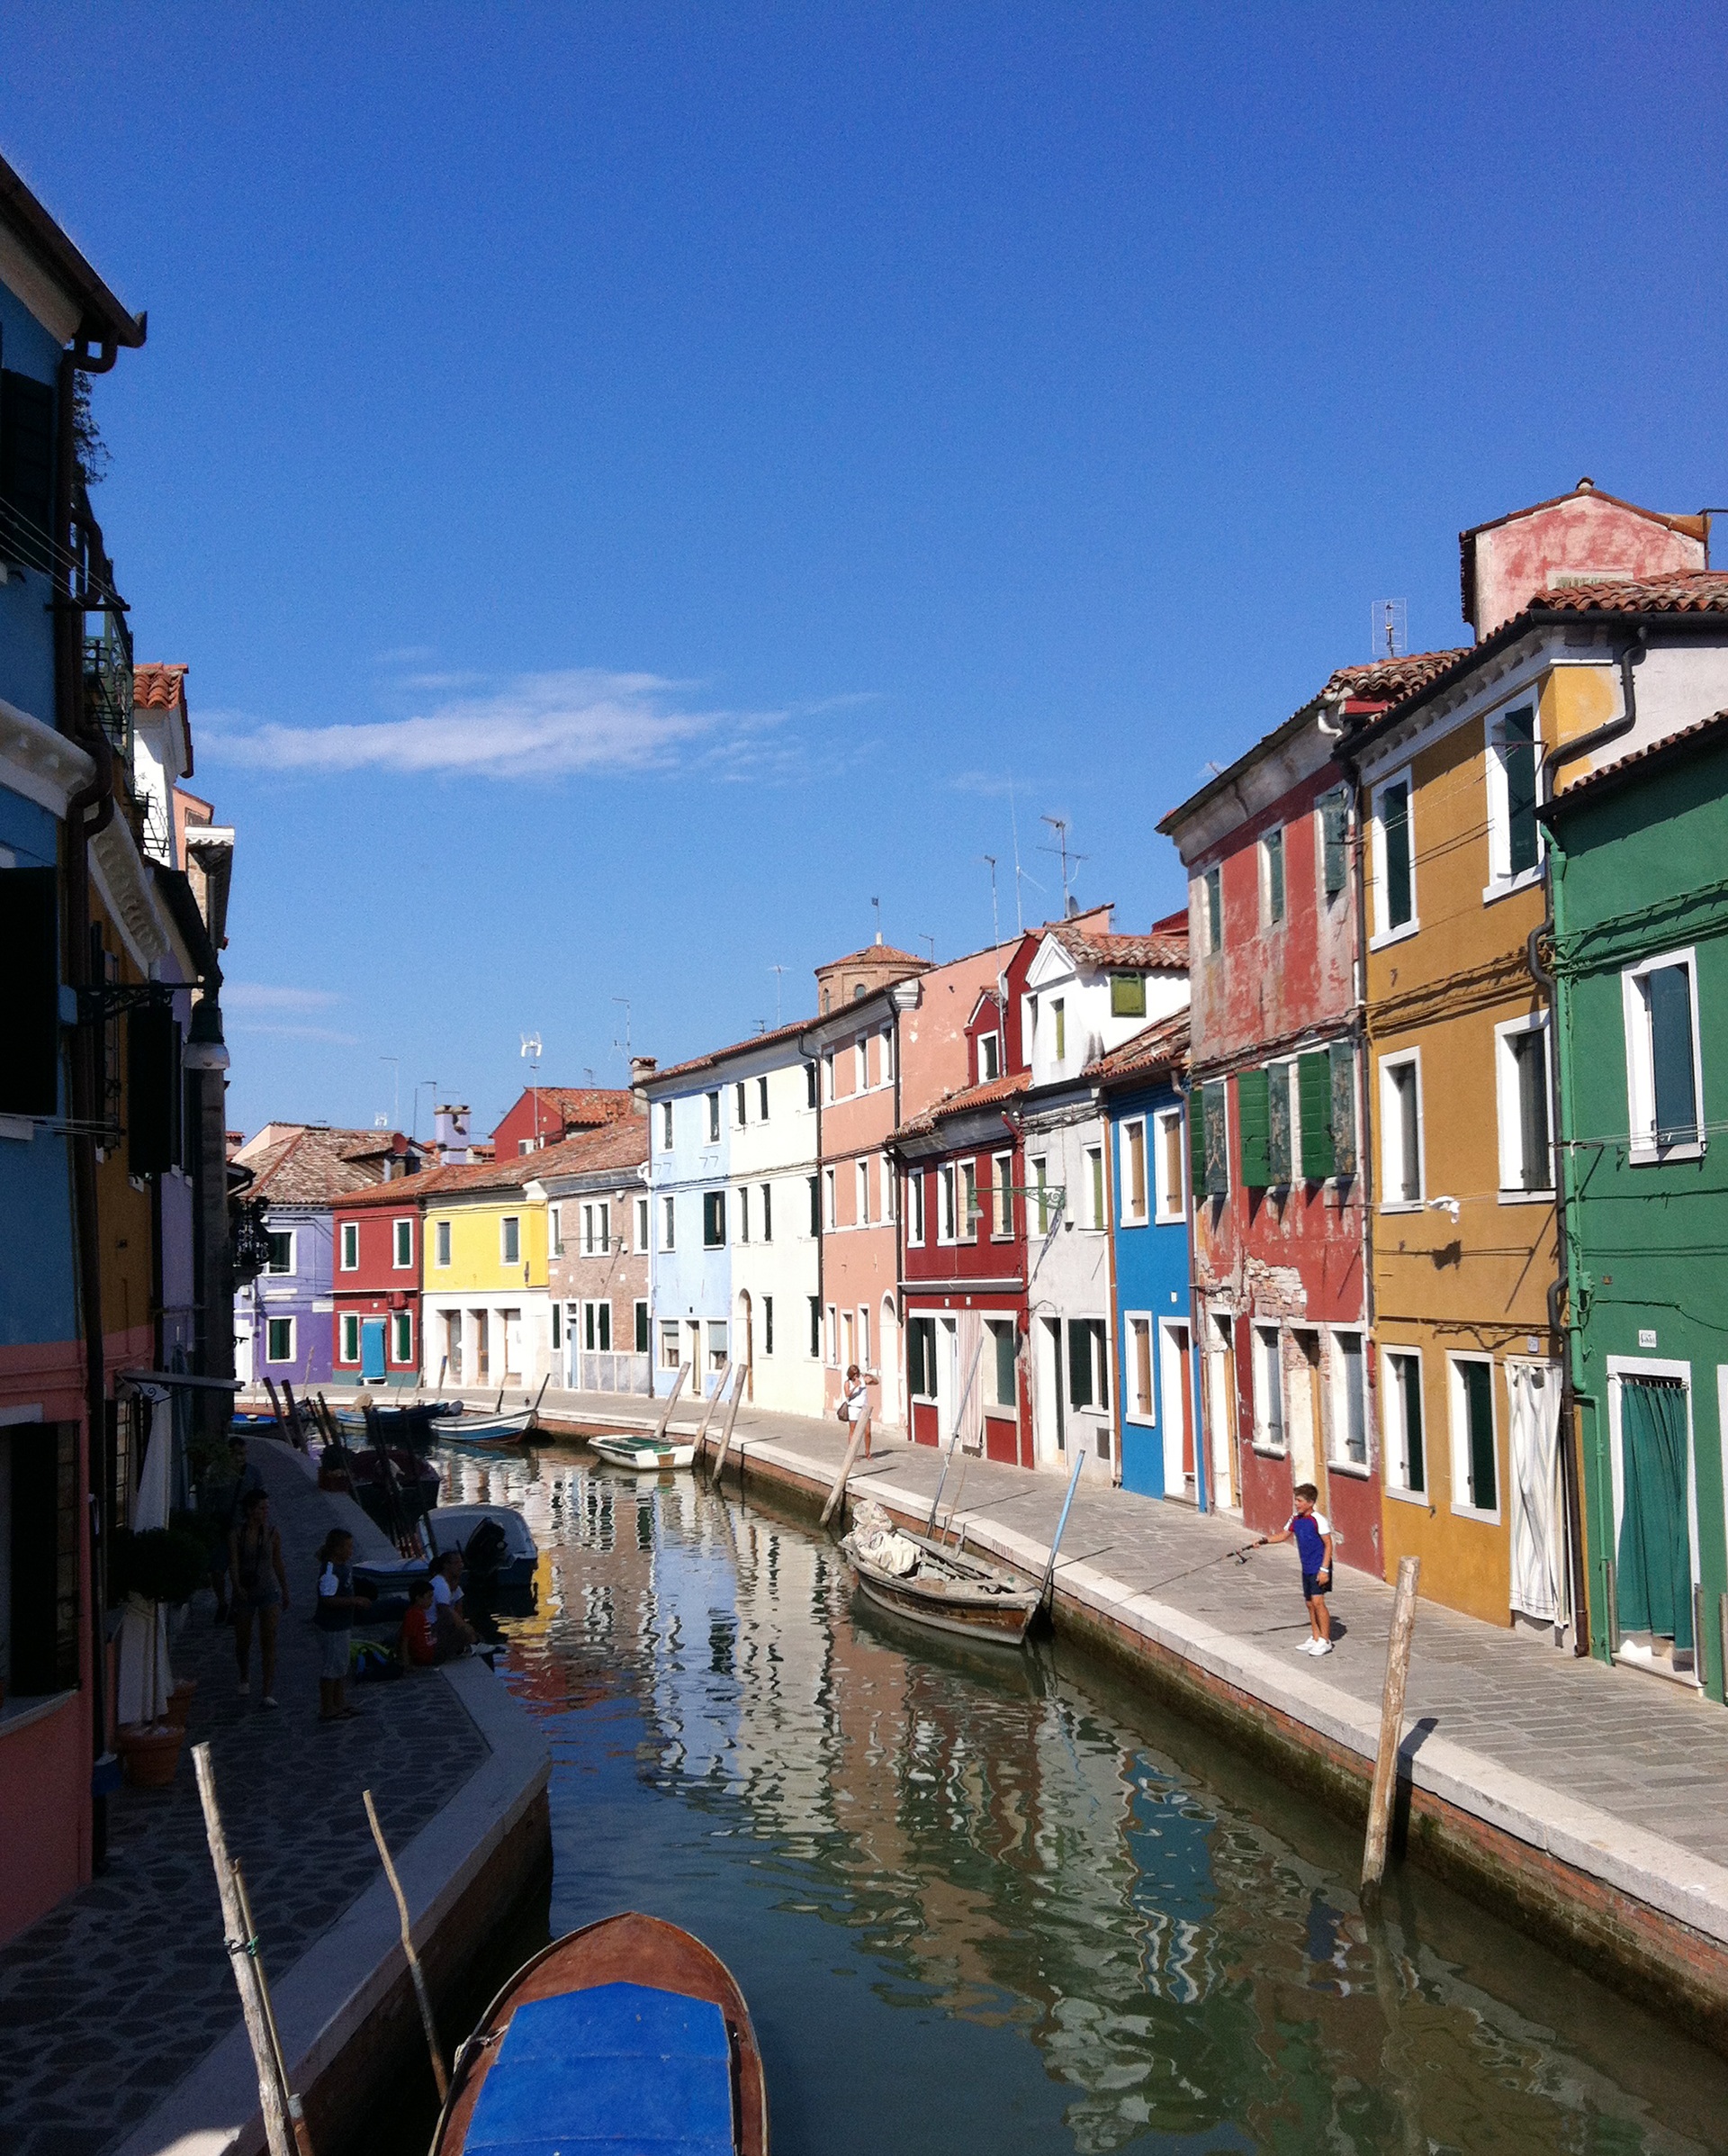
sea, boat, town, canal, cityscape, vacation, travel, vehicle, italy, lane, waterway, body of water, houses, channel, colored, former, burano, facades, landform, geographical feature